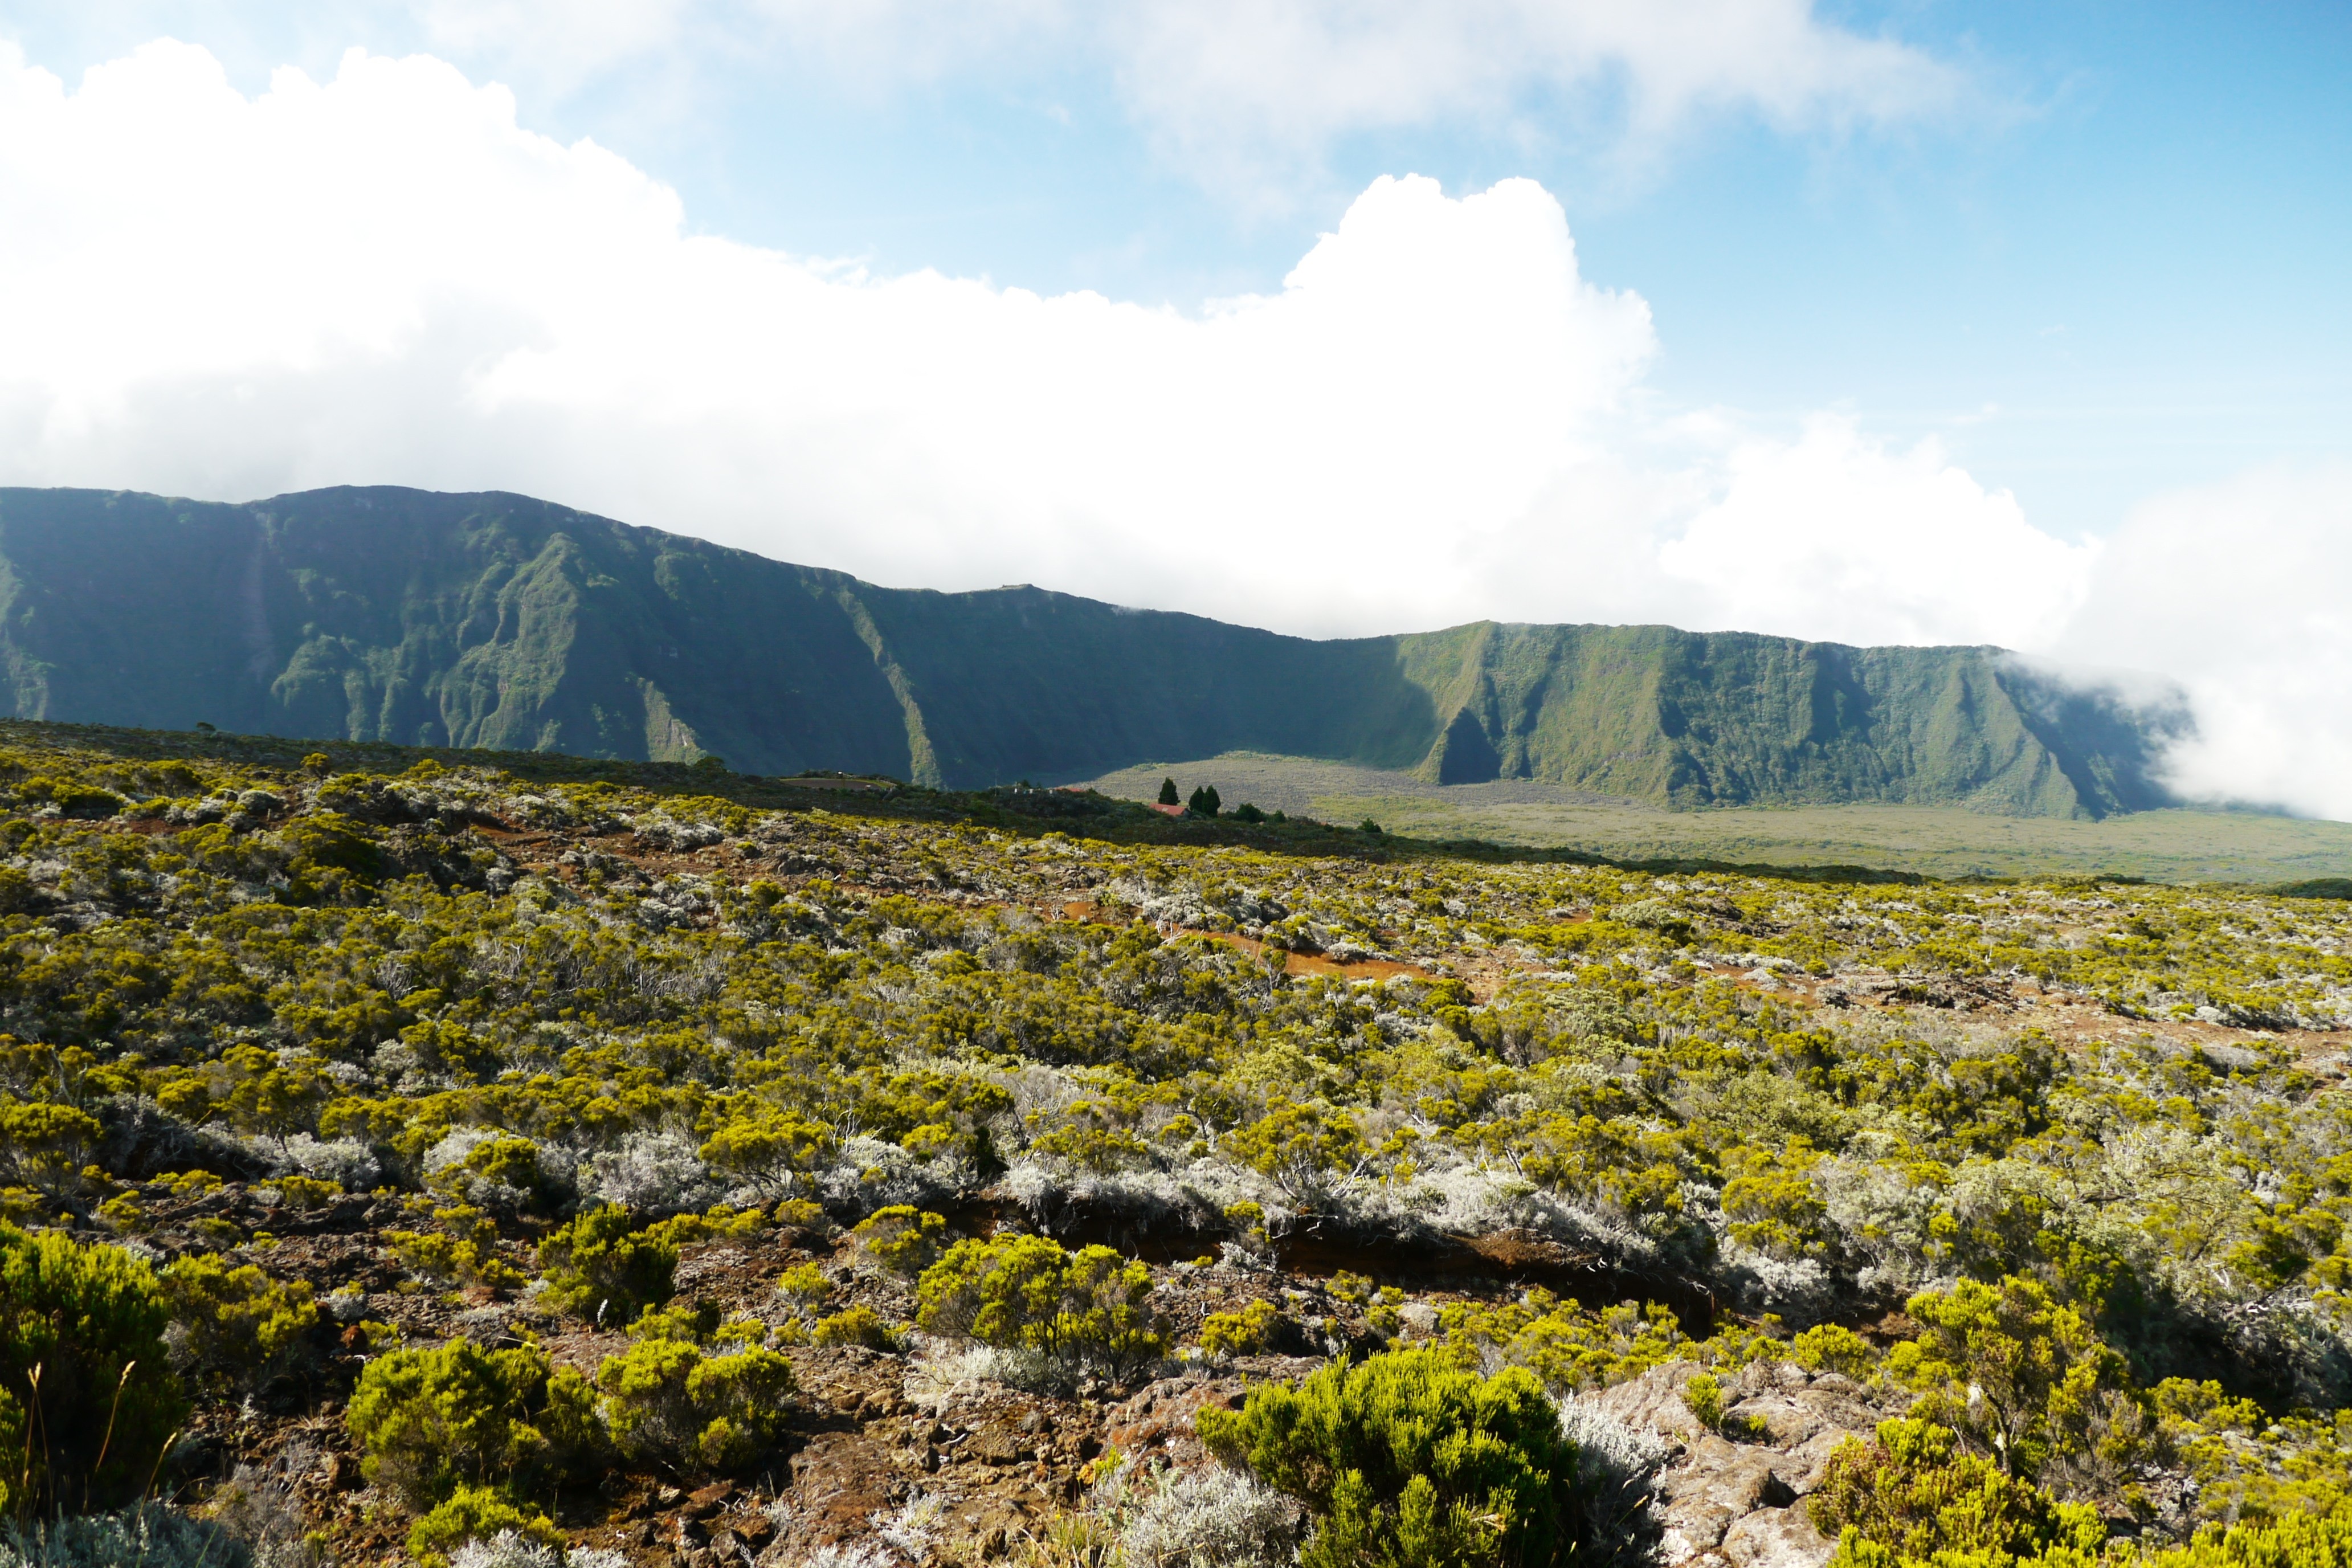
landscape, wilderness, mountain, meadow, hill, flower, adventure, valley, mountain range, highland, terrain, ridge, geology, plateau, fell, loch, ecosystem, tundra, landform, geographical feature, mountainous landforms